Observatoire Oceanologique de Villefranche

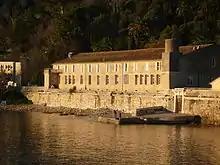
Part of the Observatoire Oceanologique de Villefranche

In 1809 Charles Alexandre Lesueur and François Péron are credited with discovering the exceptional diversity of zooplankton in the bays of Villefranche and Cap de Nice and they were the first to describe new species from the bay (Péron & Lesueur 1809).